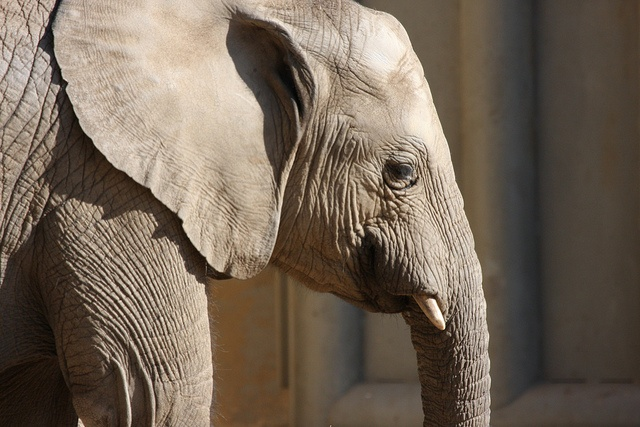
A gray elephant with small tusks walking around
A large gray elephant walking next to a building.
An elephant with tusks standing in an enclosure.
A side view of an elephant with its eye open.
A large wrinkled adult elephant from a side view.